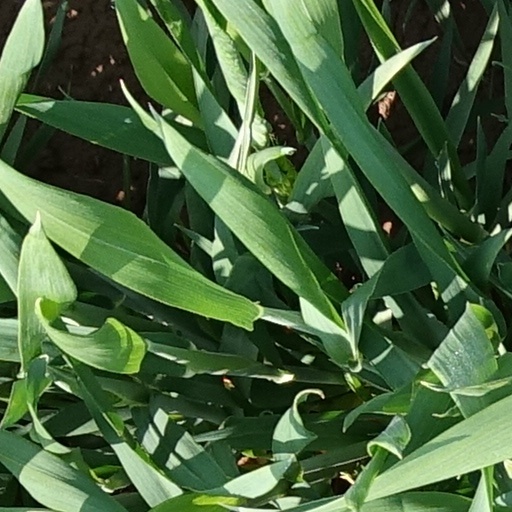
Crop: wheat